Denham Lock Wood

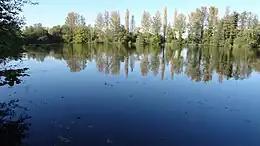
Carp Lake from Denham Lock Wood

Denham Lock Wood is a biological Site of Special Scientific Interest (SSSI) next to the Grand Union Canal, and near Denham in the London Borough of Hillingdon. It was notified in 1986 and is managed by the London Wildlife Trust on behalf of Hillingdon Council. It lies within the Colne Valley Regional Park.